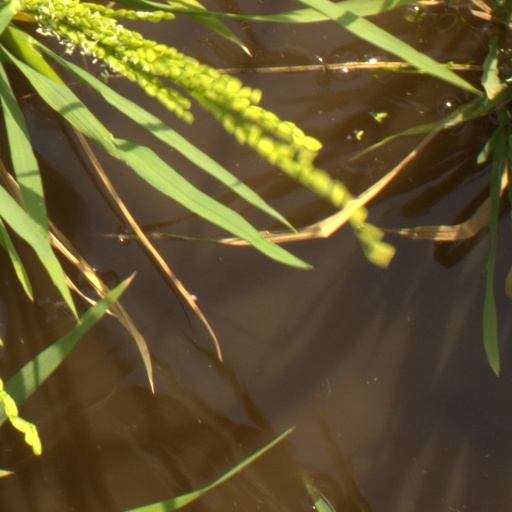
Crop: rice